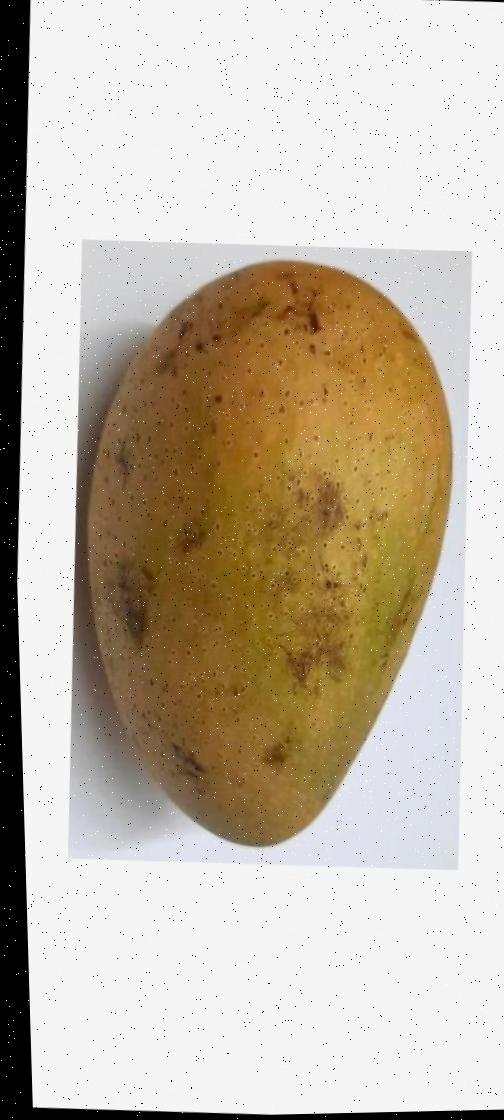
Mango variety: Ashshina Classic